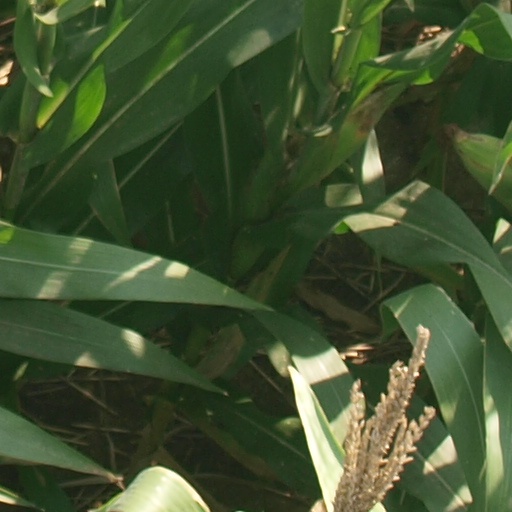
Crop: maize; corn